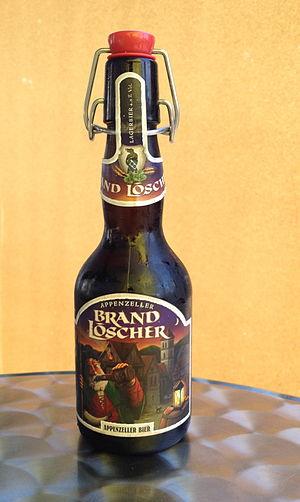
Brauerei Locher est une brasserie appenzelloise fondée en 1810. Elle brasse la marque de bière Appenzell.